Wilhelm Martin Leberecht de Wette

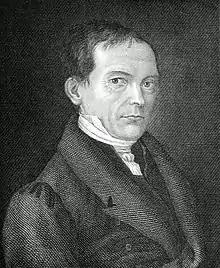
W.M.L. de Wette

Wilhelm Martin Leberecht de Wette (12 January 1780 – 16 June 1849) was a German theologian and biblical scholar.